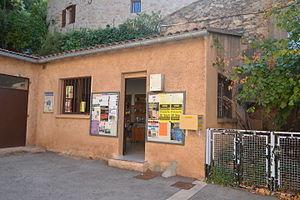
office du tourisme de Taradeau
Taradeau est une commune française située dans le département du Var, en région Provence-Alpes-Côte d'Azur.